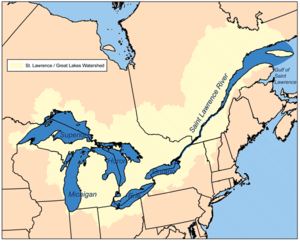
Vandløb i USA / Floder ordnet efter nedbørsområder
St. Lawrence-bækkenet
Vandløb i USA er en liste over større floder i USA, inklusive floder som krydser eller tangerer grænsen til Canada, ordnet efter hvilket afvandingsområde de tilhører og efter længde. Floder der er mere end 500 kilometer lange er medregnet.